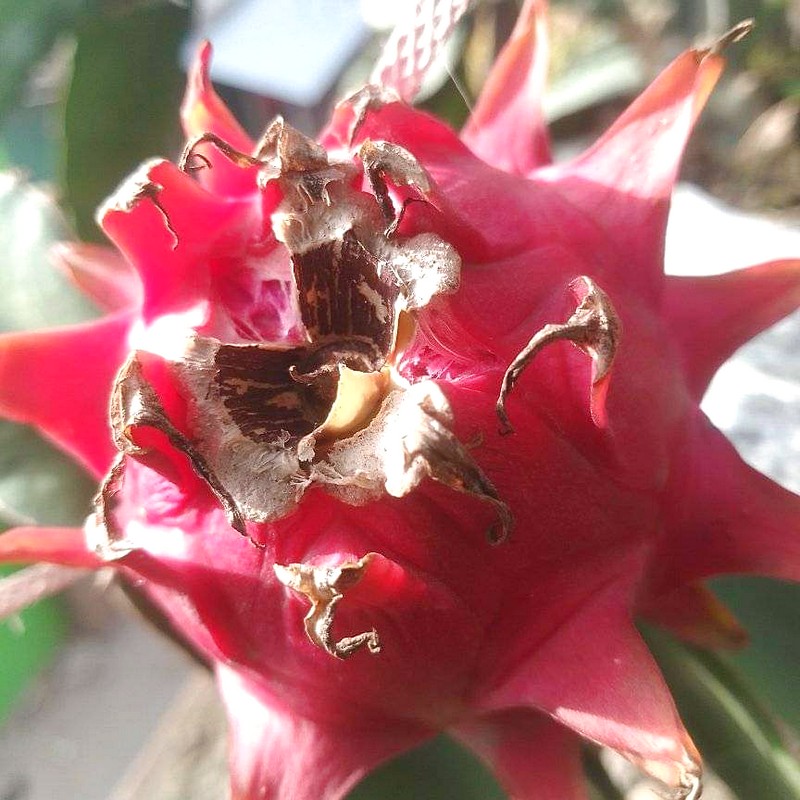
Label: Mature Dragon Fruit